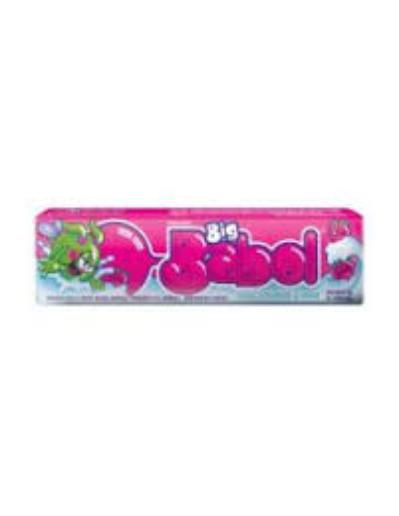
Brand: BigBabol
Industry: Food